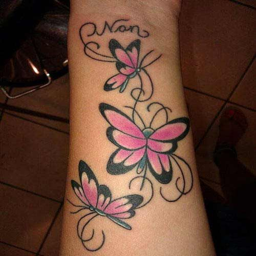
check out this whole forearm covered in pink butterflies .